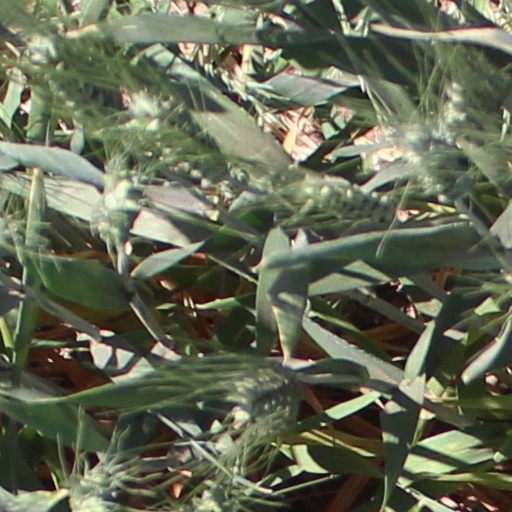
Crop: wheat